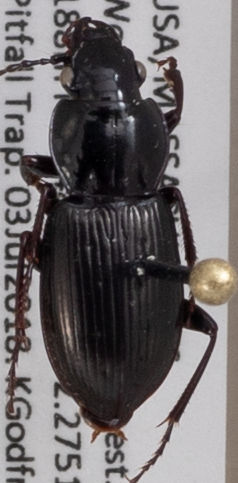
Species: Pterostichus pensylvanicus
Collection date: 2018-07-03
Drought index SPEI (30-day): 0.2
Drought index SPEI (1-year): -0.172
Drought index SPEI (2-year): -0.446